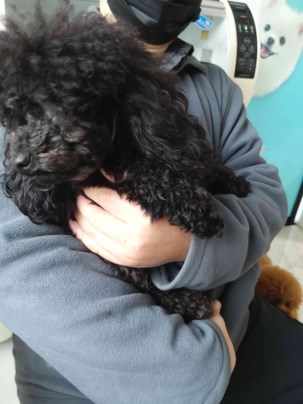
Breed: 7449-n000128-teddy